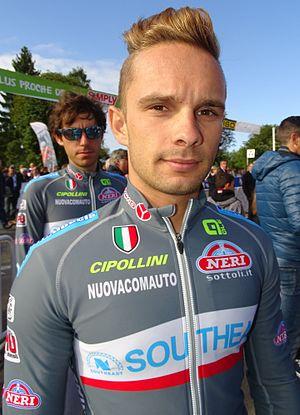
Reportage réalisé le dimanche 6 septembre à l'occasion du départ et de l'arrivée du Grand Prix de Fourmies 2015 à Fourmies, Nord-Pas-de-Calais, France.
Jakub Mareczko, né le 30 avril 1994 à Jarosław en Pologne, est un coureur cycliste italien, membre de l'équipe CCC depuis 2019.